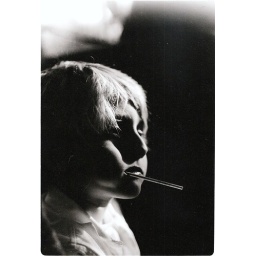
A little boy on my bus one day after school, one of my first photos in film